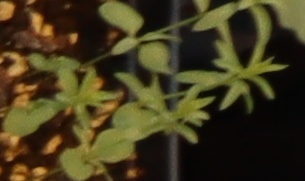
Label: Flax